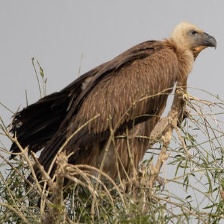
Species: INDIAN VULTURE
Scientific name: GYPS INDICUS
ImageNet parent category: vulture